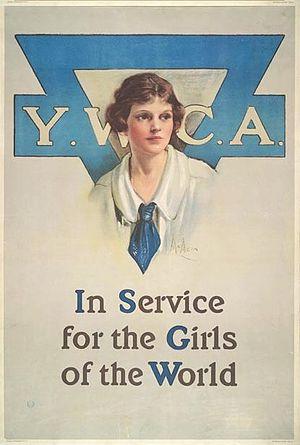
La World Young Women's Christian Association, ou Association Chrétienne des Jeunes Femmes est une organisation sociale œuvrant pour l'autonomisation, le leadership et les droits des femmes et des filles dans plus de 120 pays. Elle vise à développer des opportunités pour les femmes dirigeantes ou en relation à des postes de pouvoir, sans discriminations basées sur l'origine ethnique et nationale, la religion, le milieu social ou le genre, avec un objectif précis: